Hawker Typhoon

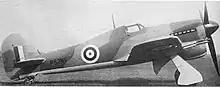
The second prototype P5216 in the standard RAF camouflage of 1941, possibly with yellow undersurfaces. The retractable tailwheel and main wheels now had doors fitted. Six exhaust stubs and the later standardised four cannon armament were other changes from P5212.

The first flight of the first Typhoon prototype, "P5212", made by Hawker's Chief test Pilot Philip Lucas from Langley, was delayed until 24 February 1940 because problems with the development of the Sabre engine meant a flight engine did not arrive until December 1939. Although unarmed for its first flights, "P5212" later carried twelve .303 in (7.7 mm) Brownings, set in groups of six in each outer wing panel; this was the armament fitted to the first 110 Typhoons, known as the Typhoon IA. "P5212" also had a small tail-fin, triple exhaust stubs and no wheel doors fitted to the centre-section. On 9 May 1940 the prototype had a mid-air structural failure, at the join between the forward fuselage and rear fuselage, just behind the pilot's seat. Philip Lucas could see daylight through the split but instead of bailing out, landed the Typhoon and was later awarded the George Medal.